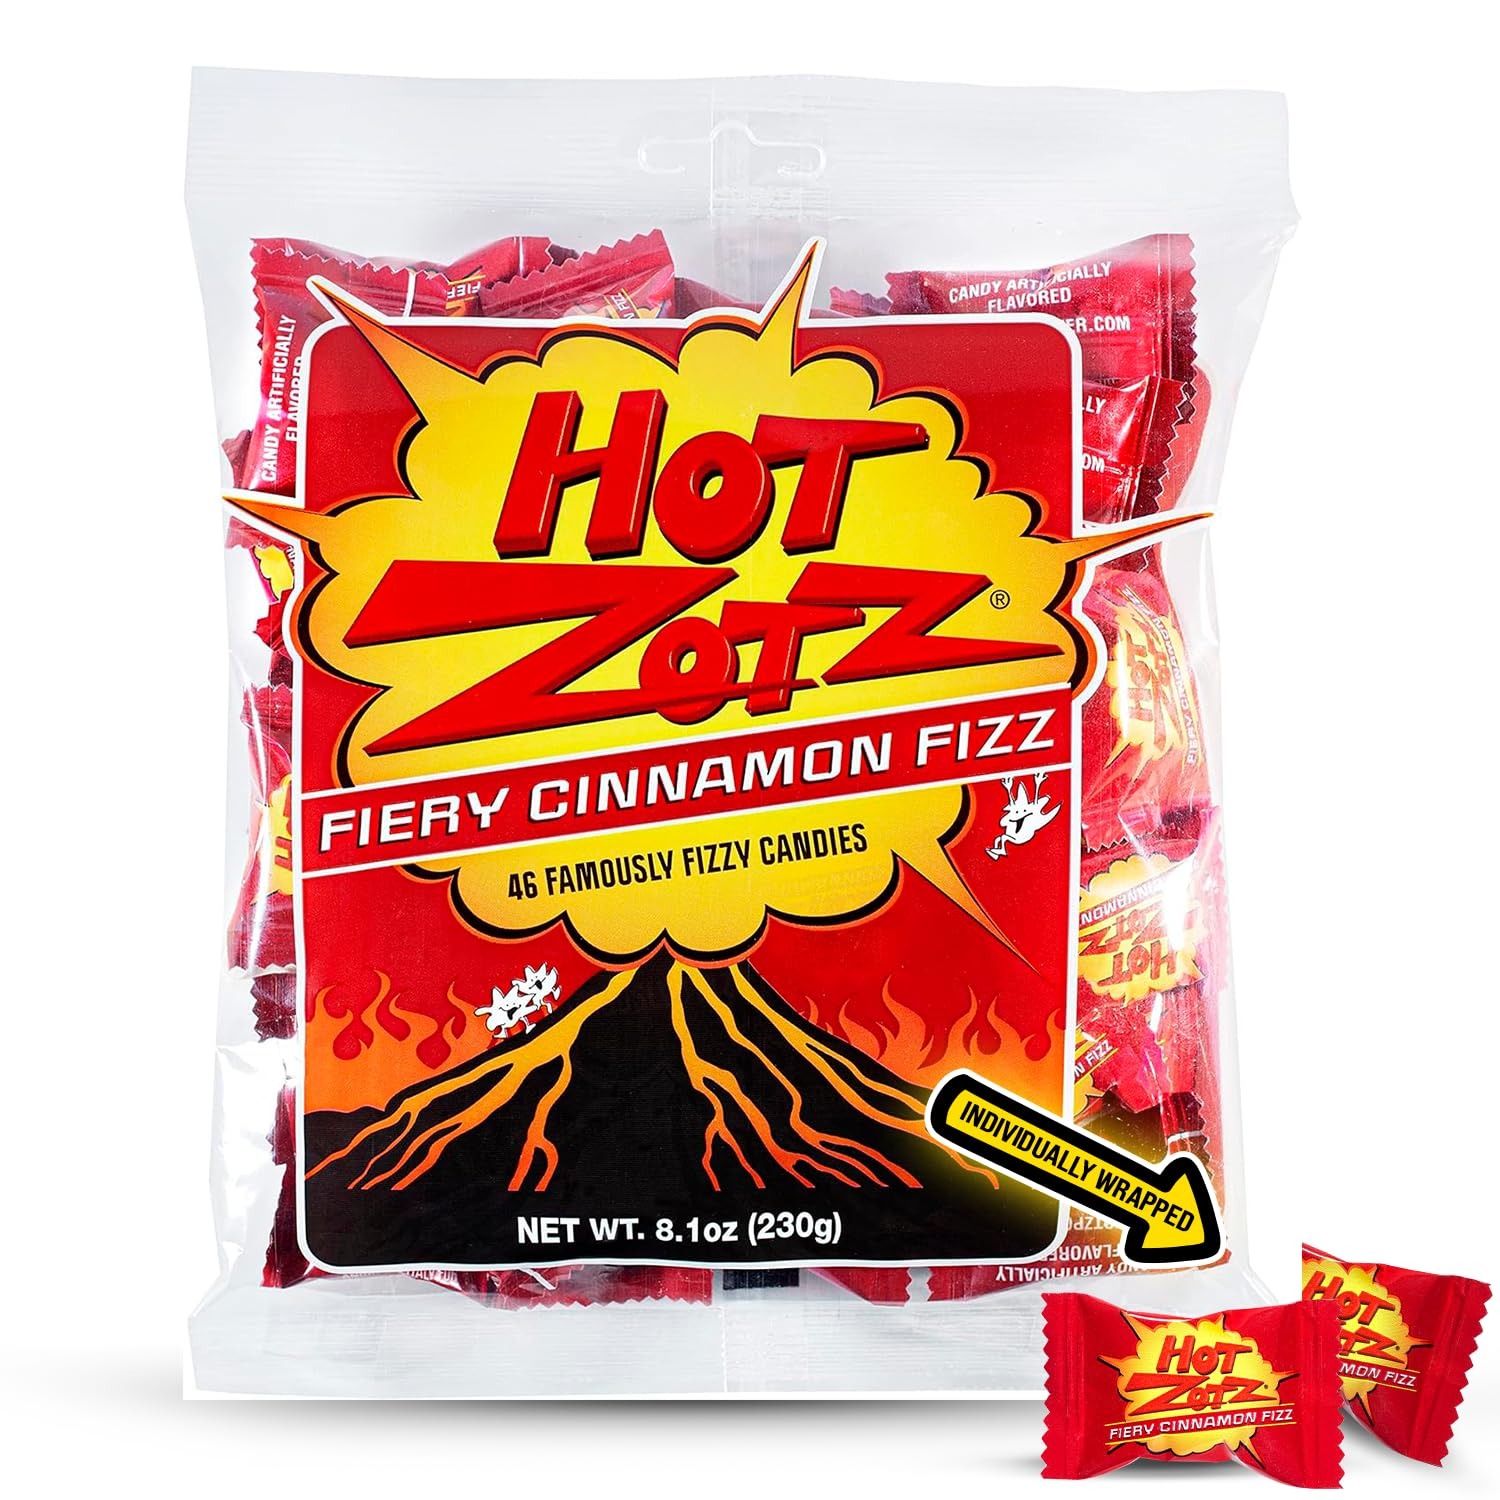
Item Name: Zotz Fizzy Old Fashioned Hard Candy - Fiery Cinnamon Flavored Candy, Individually Wrapped and Filled Hard Candy - Gluten -Free, From Italy Since 1970 (Bag 46 Units)
Bullet Point 1: CLASSIC FIZZY RETRO CANDY SINCE 1970 – Indulge in the original Zotz Fizzy Candy, a nostalgic candy favorite for over five decades. Each piece delivers a burst of flavor with a unique fizzy surprise in the center.
Bullet Point 2: SWEET & SOUR NOSTALGIA CANDY – Enjoy the perfect balance of a sweet hard candy shell and a tangy, fizzy center. This timeless treat brings back childhood memories with every bite!
Bullet Point 3: ASSORTED FRUIT FLAVORS FOR EVERY TASTE – Featuring cherry, watermelon, strawberry, blue raspberry, apple, orange, and grape. A must-have for retro candy lovers craving fruity goodness.
Bullet Point 4: INDIVIDUALLY WRAPPED FOR CONVENIENCE – Each piece is individually wrapped to ensure freshness and easy sharing. Perfect for parties, goodie bags, or satisfying your nostalgia candy cravings anytime.
Bullet Point 5: A FUN TREAT FOR ALL OCCASIONS – Whether for Halloween giveaways, party favors, or simply reliving childhood memories, Zotz is the ultimate retro candy that delivers fun and fizz for kids and adults alike.
Product Description: <p>Take a trip down memory lane with Zotz Fizzy Candy, the ultimate retro candy that&rsquo;s been delighting sweet tooths since 1970. This nostalgia candy is made with the same classic recipe, offering a perfect mix of a sweet, hard candy shell and a tangy, fizzy center. Every bite delivers a surprising burst of fizz, making it a unique and unforgettable treat.</p> <p>Zotz comes in a delicious assortment of fruity flavors, including cherry, watermelon, strawberry, blue raspberry, apple, orange, and grape&mdash;giving you a taste of childhood in every handful. Whether you&rsquo;re a longtime fan or discovering this vintage favorite for the first time, Zotz brings back the excitement of old-school sweets.</p>
Value: 46.0
Unit: Count

Price: 9.57